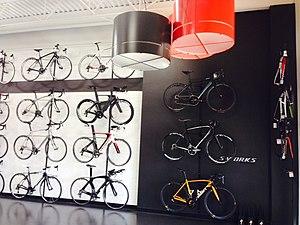
Une vue de la succursale de Sainte-Thérèse, 2014.
Bicycles Quilicot est la plus ancienne boutique spécialisée en vente de vélos à Montréal. Fondée en 1915, le magasin compte aujourd’hui quatre succursales, deux à Montréal, une à Sainte-Thérèse et une autre à Laval.